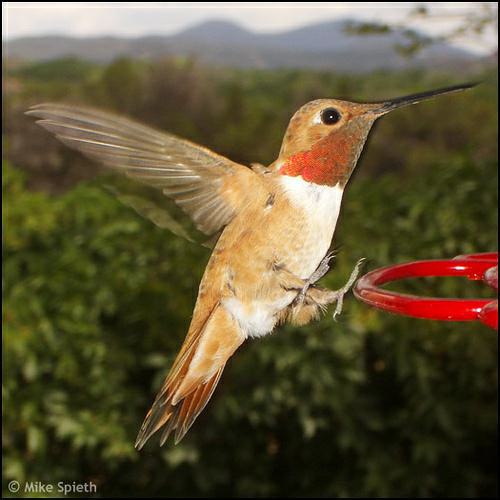
A photo of a rufous hummingbird